Museum of Hamburg History

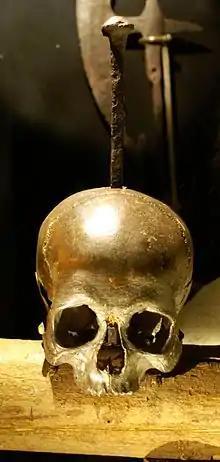
The pirate skull with its famous nail

The Society of Hamburg History, founded in 1839, started compiling the Collection of Hamburg Antiquities. First exhibits included architectural fragments of the demolished St. Mary's Cathedral and two monasteries.